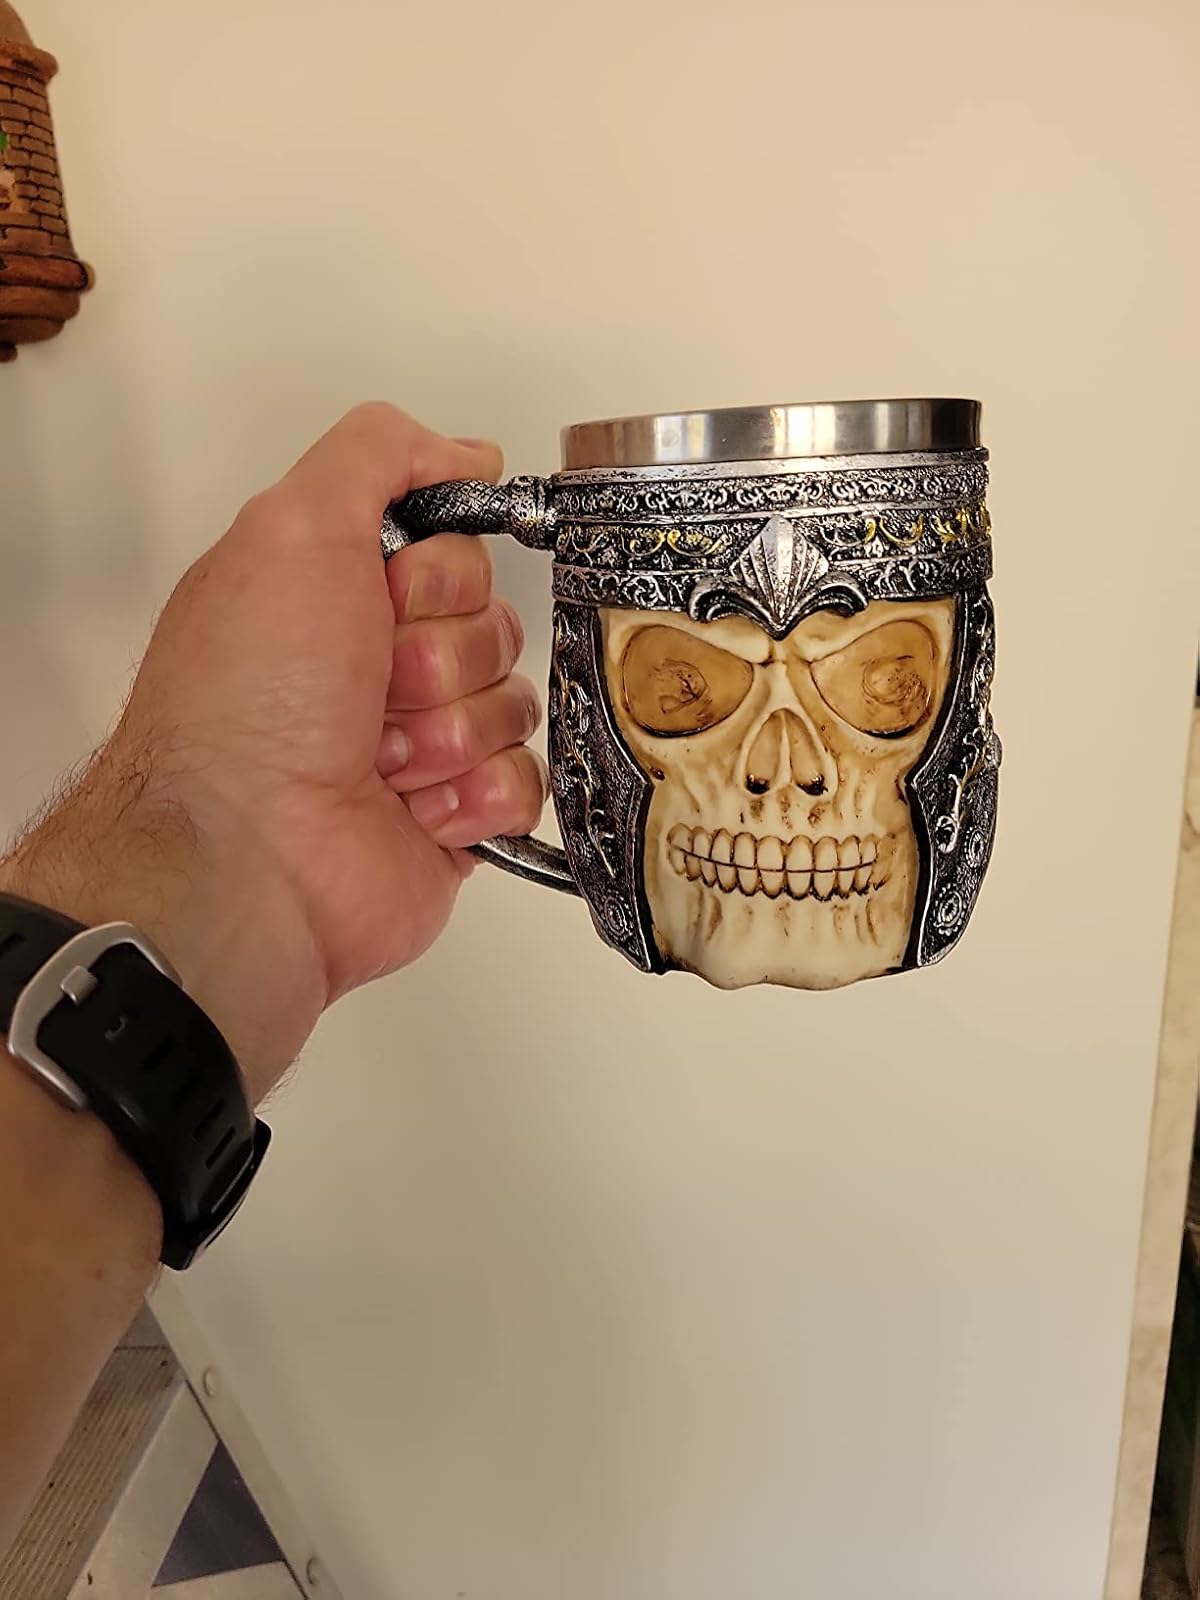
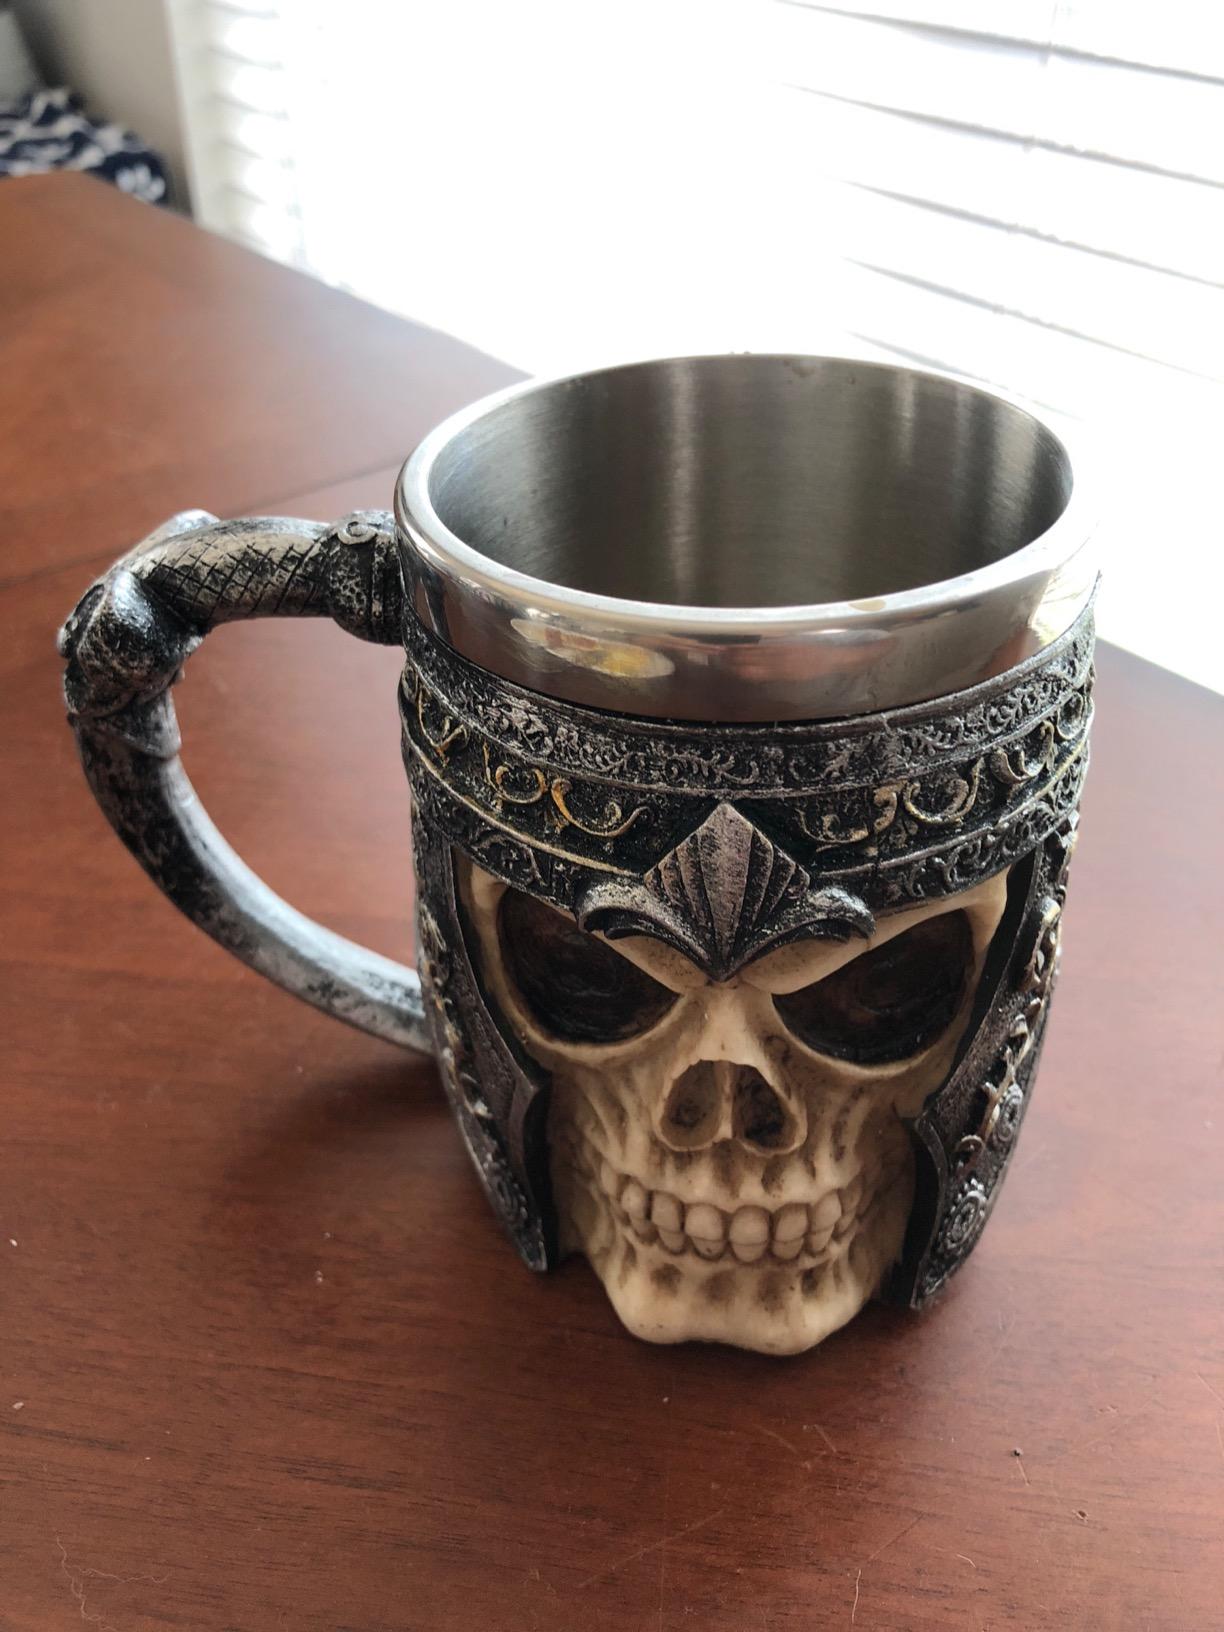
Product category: items_mug
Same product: yes